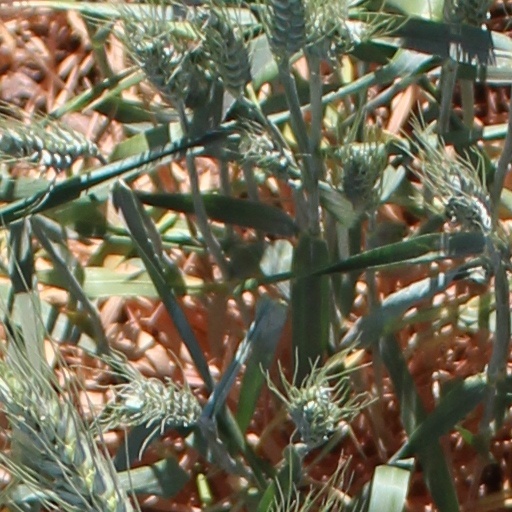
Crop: wheat